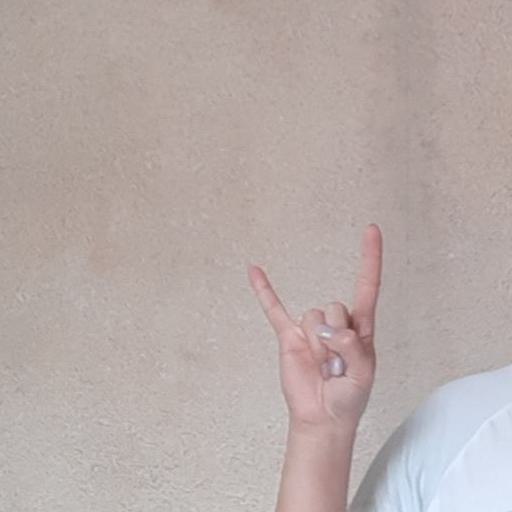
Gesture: rock